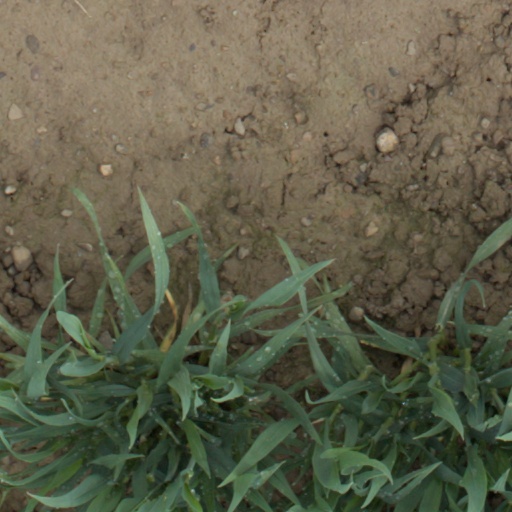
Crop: wheat